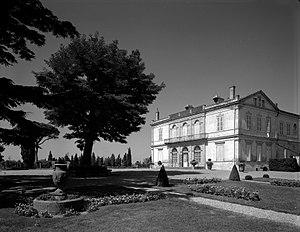
Domaine de la Flambelle, entre l'avenue des Arènes-Romaines et le chemin de la Flambère. Le 4 Août 1964. Vue d'une partie du parc de la propriété et du château.
Le château de la Flambelle est une demeure aristocratique du XVIIIᵉ siècle située dans le département de la Haute-Garonne et la région Occitanie sur la commune de Toulouse dans le quartier de Purpan.